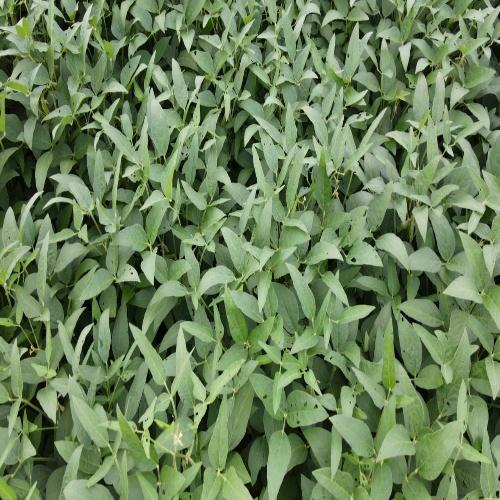
Label: Diabrotica_speciosa